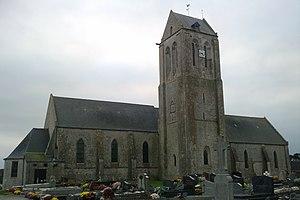
Église Notre-Dame d'Orglandes
Cet article recense les monuments historiques situés dans l'arrondissement de Cherbourg, dans le département de la Manche.
L'église Notre-Dame est une église catholique située à Orglandes, en France.
Orglandes est une commune française, située dans le département de la Manche en région Normandie, peuplée de 371 habitants.